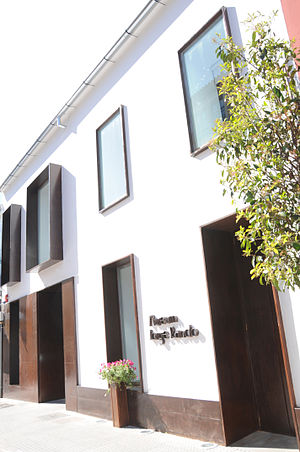
Museum Jorge Rando / Museet
Jorge Rando museet er det første ekspressionistiske museum i Málaga, Andalusien, Spanien.